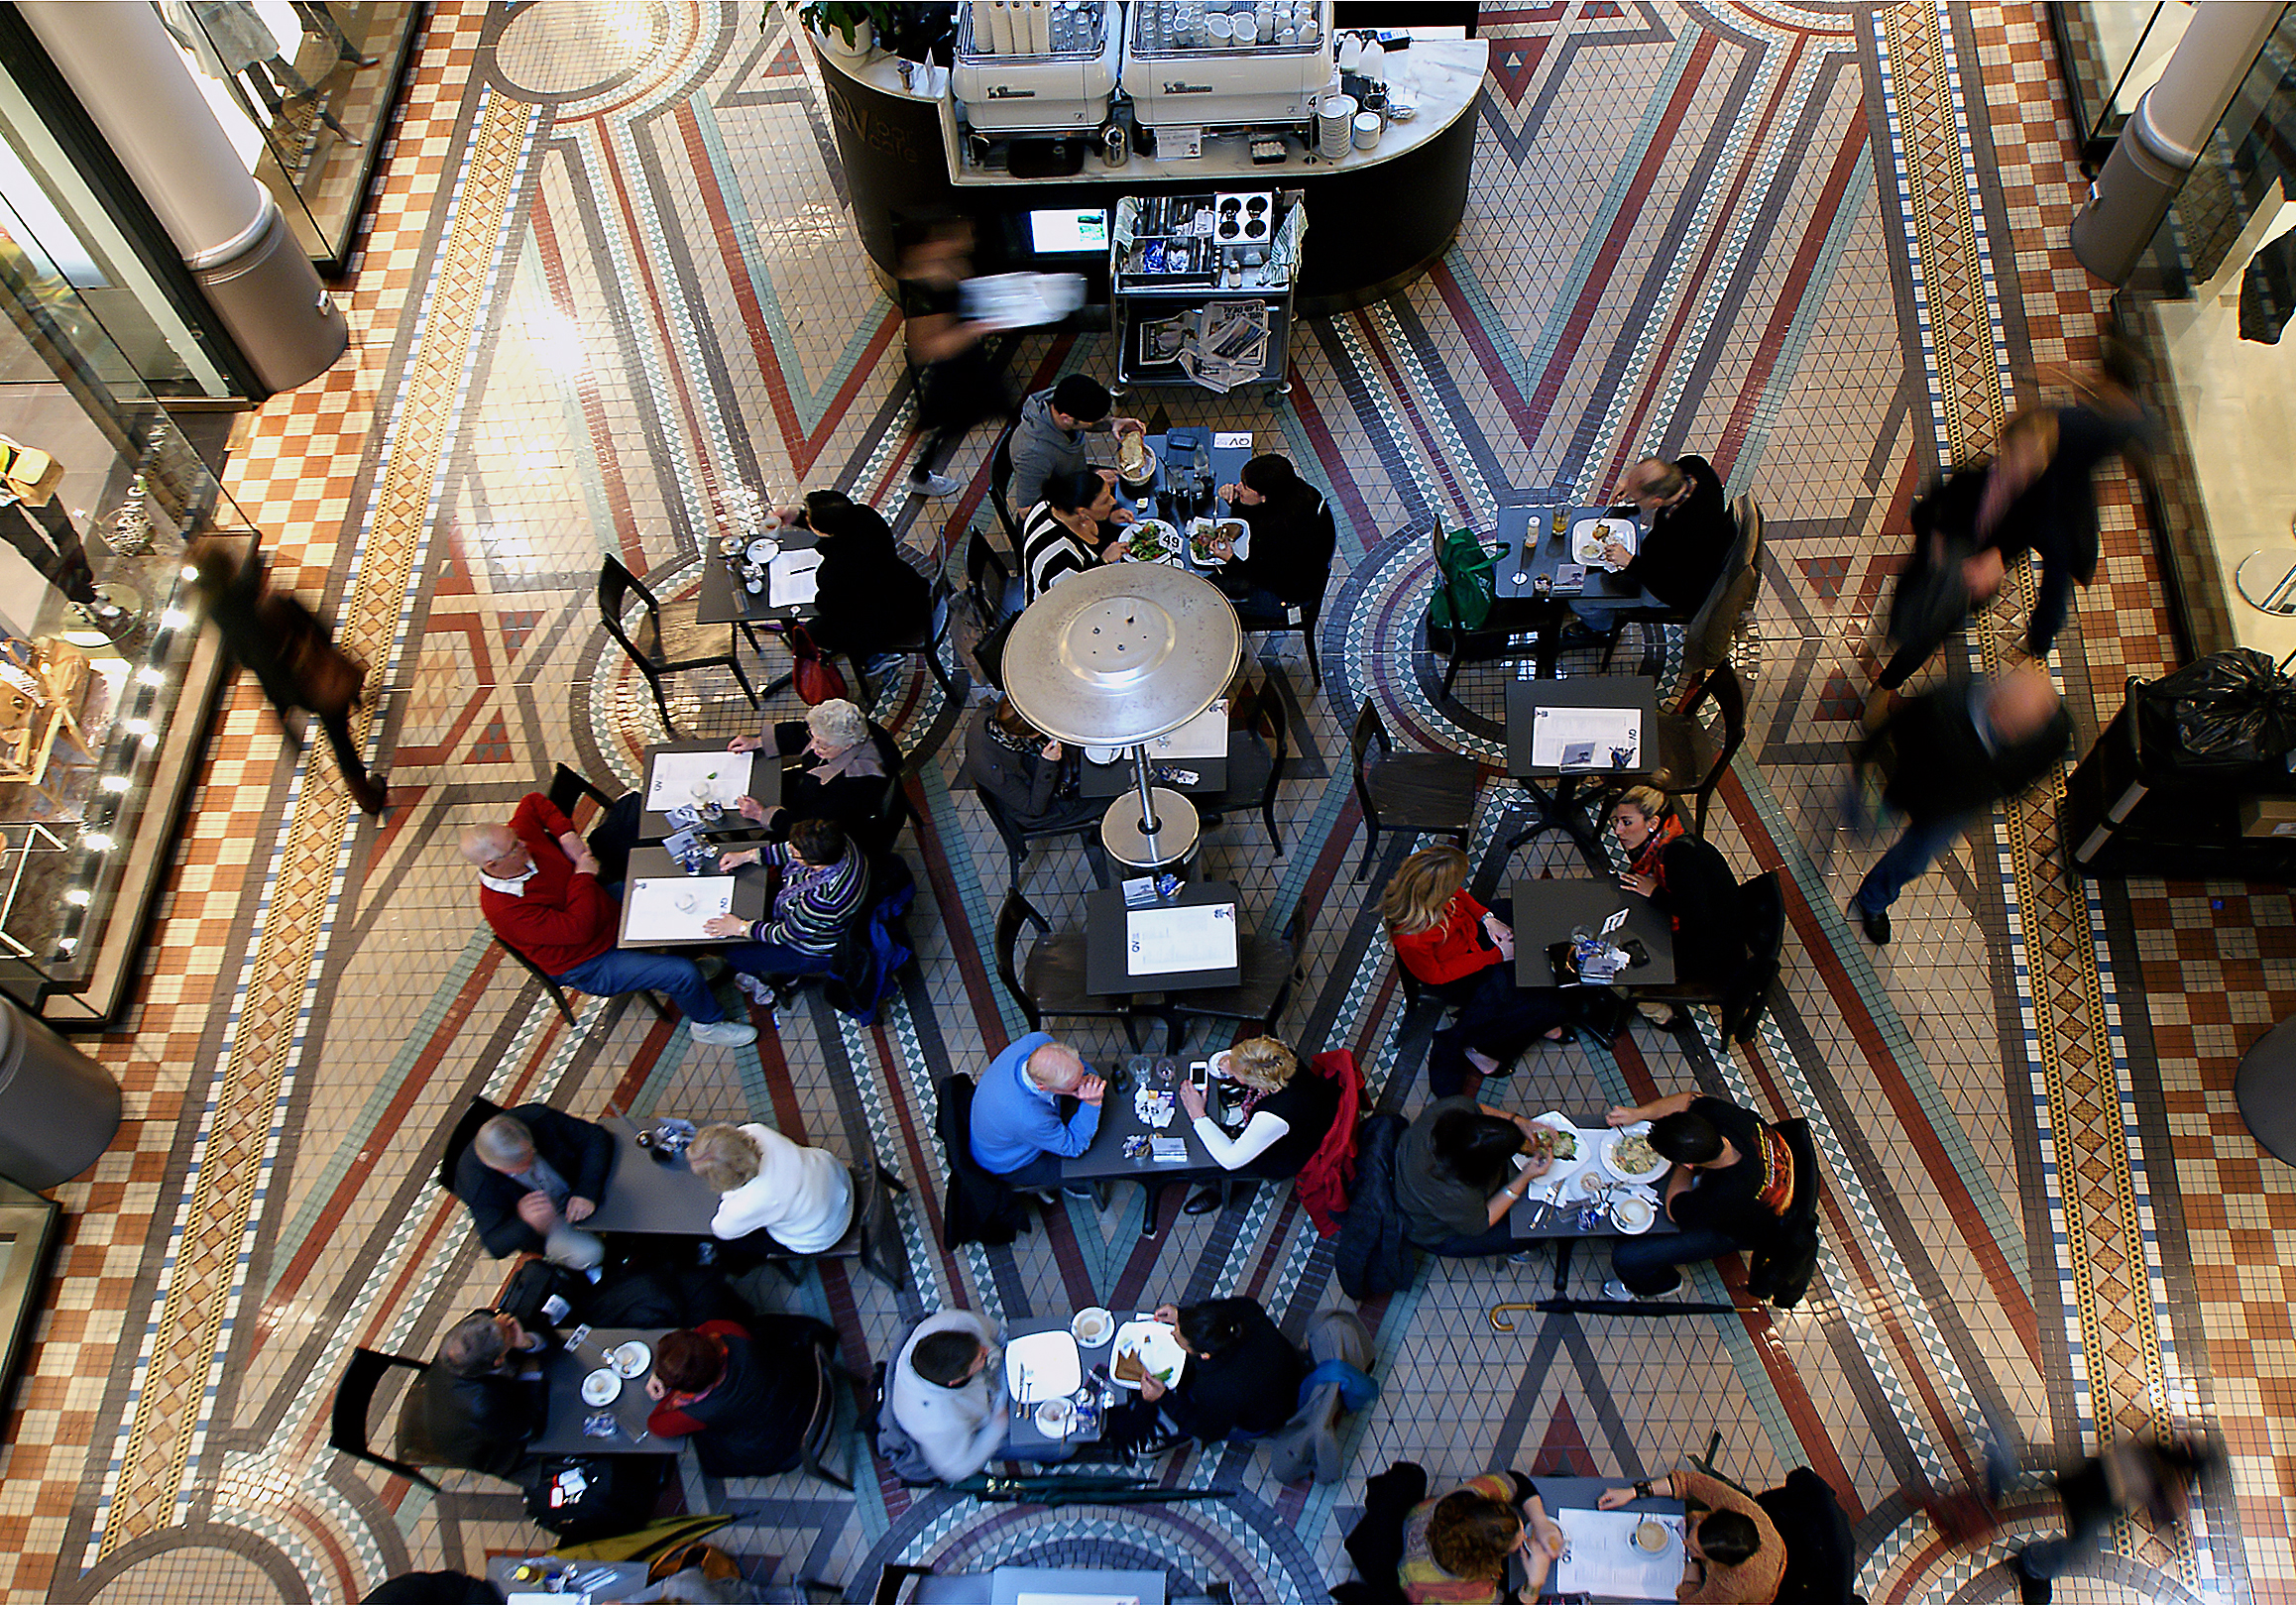
cafe, escalator, sydney, machine, toy, cockpit, arches, engine, qvbsydney, shoppingarcade, victorianarchitecture, shoppingsydney, sightseeingsydney, moasictiles, lookingdownonpeople, aircraft engine